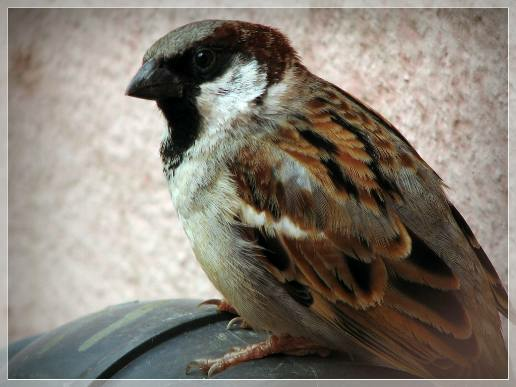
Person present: No